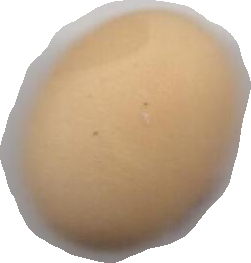
Variety: Anjasmoro